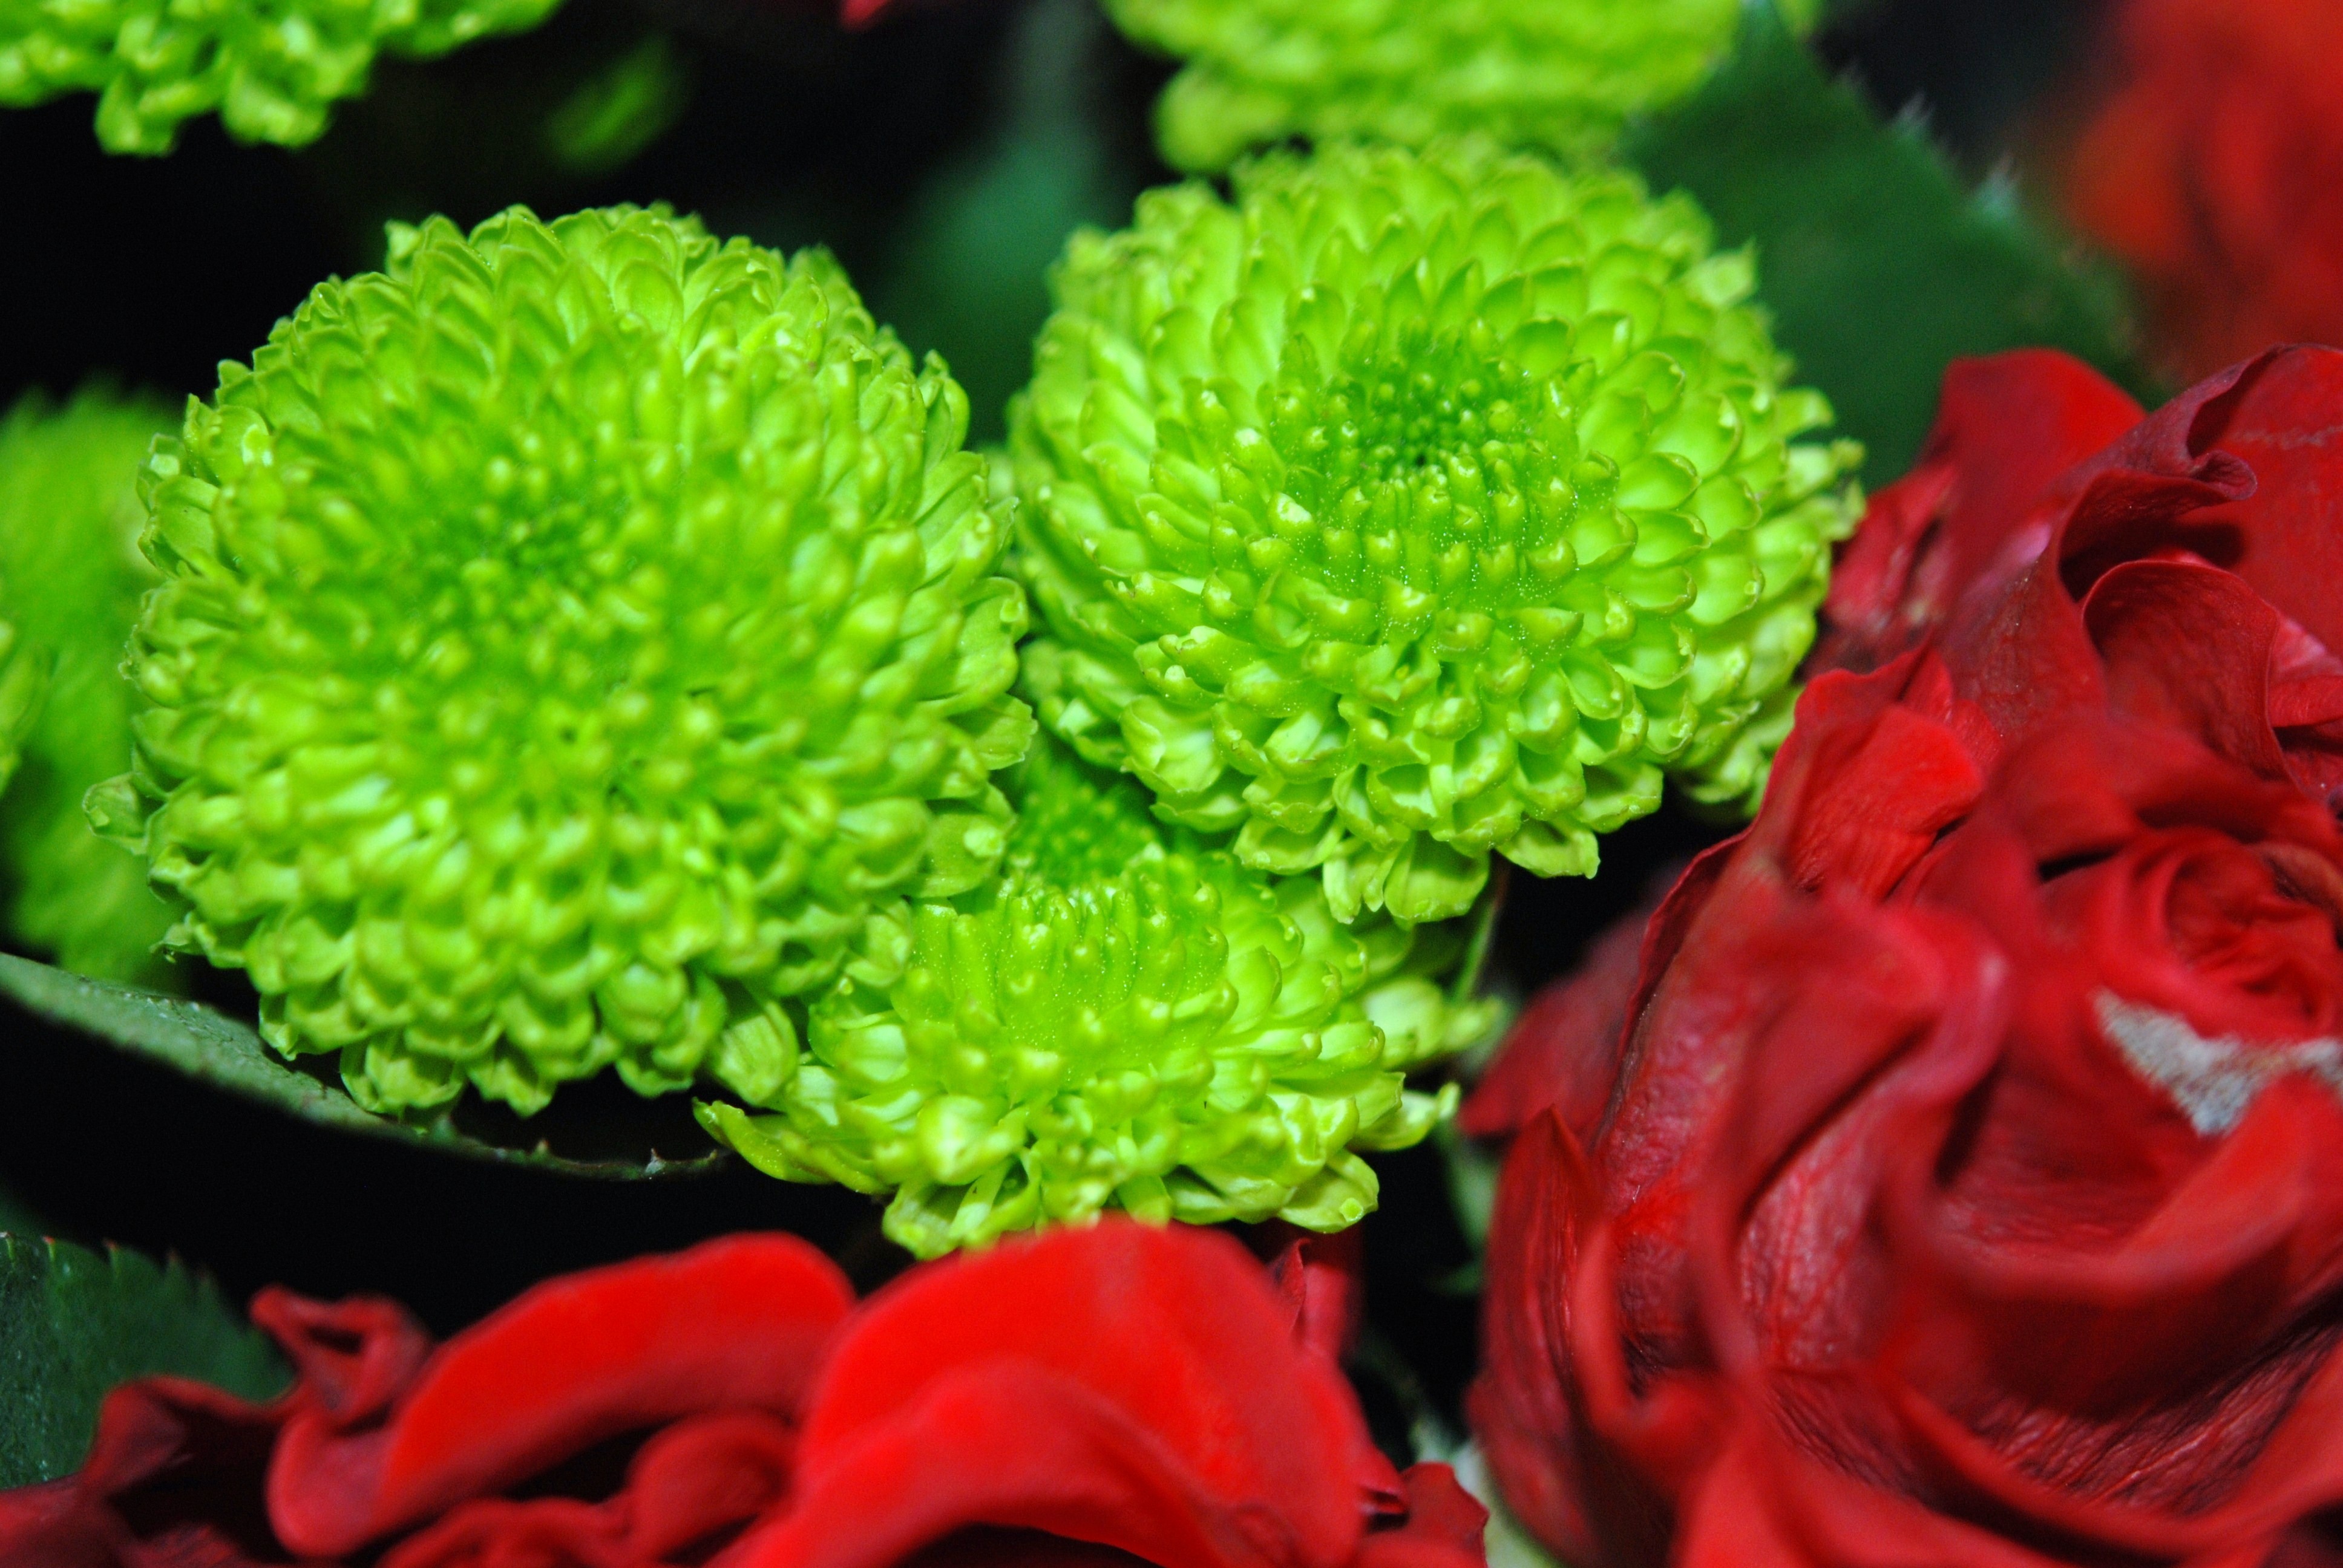
nature, plant, white, leaf, flower, petal, rose, food, green, red, produce, pink, flora, flowers, drops, lilac, floristry, macro photography, flowering plant, flower bouquet, floral design, annual plant, land plant, flower arranging